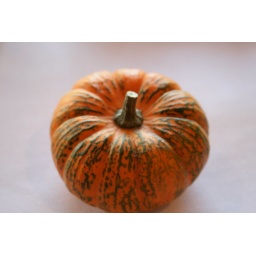
perfection in orange and green